Sky position (RA, Dec in degrees): 36.342, 1.443
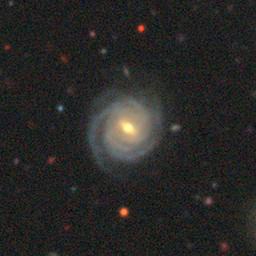
Galaxy morphology: Barred Spiral Galaxies